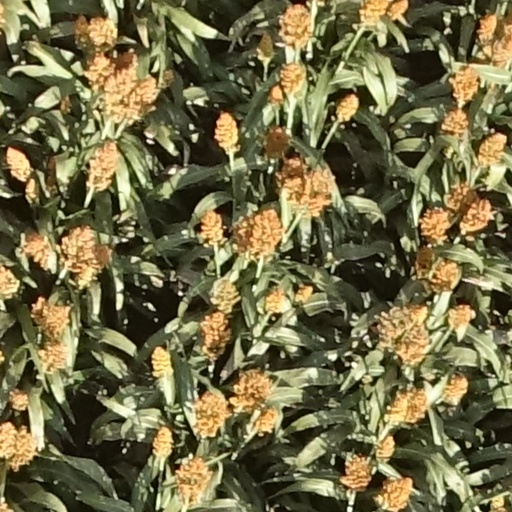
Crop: sorghum